List of birds of Illinois

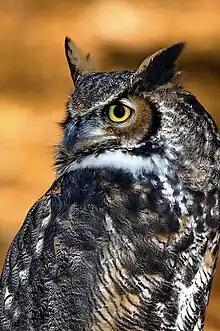
Great horned owl

Typical owls are small to large solitary nocturnal birds of prey. They have large forward-facing eyes and ears, a hawk-like beak, and a conspicuous circle of feathers around each eye called a facial disk. Ten species have been recorded in Illinois.